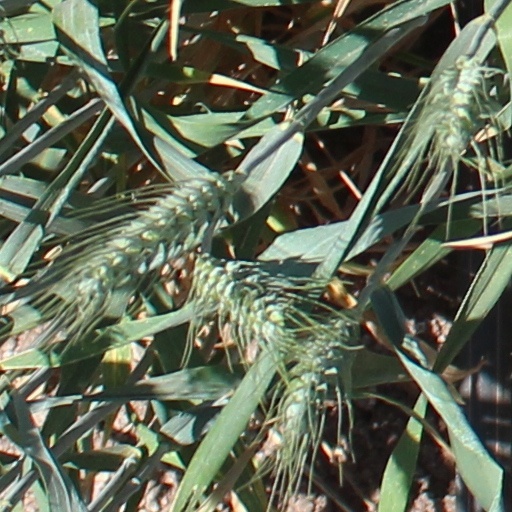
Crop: wheat